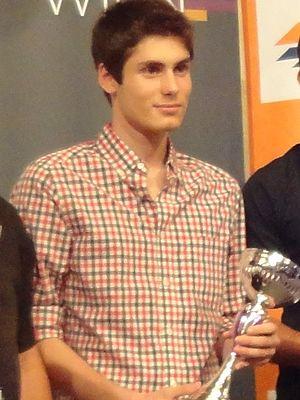
Francesco Rambaldi est un joueur d'échecs italien né le 19 juin 1999 à Milan.